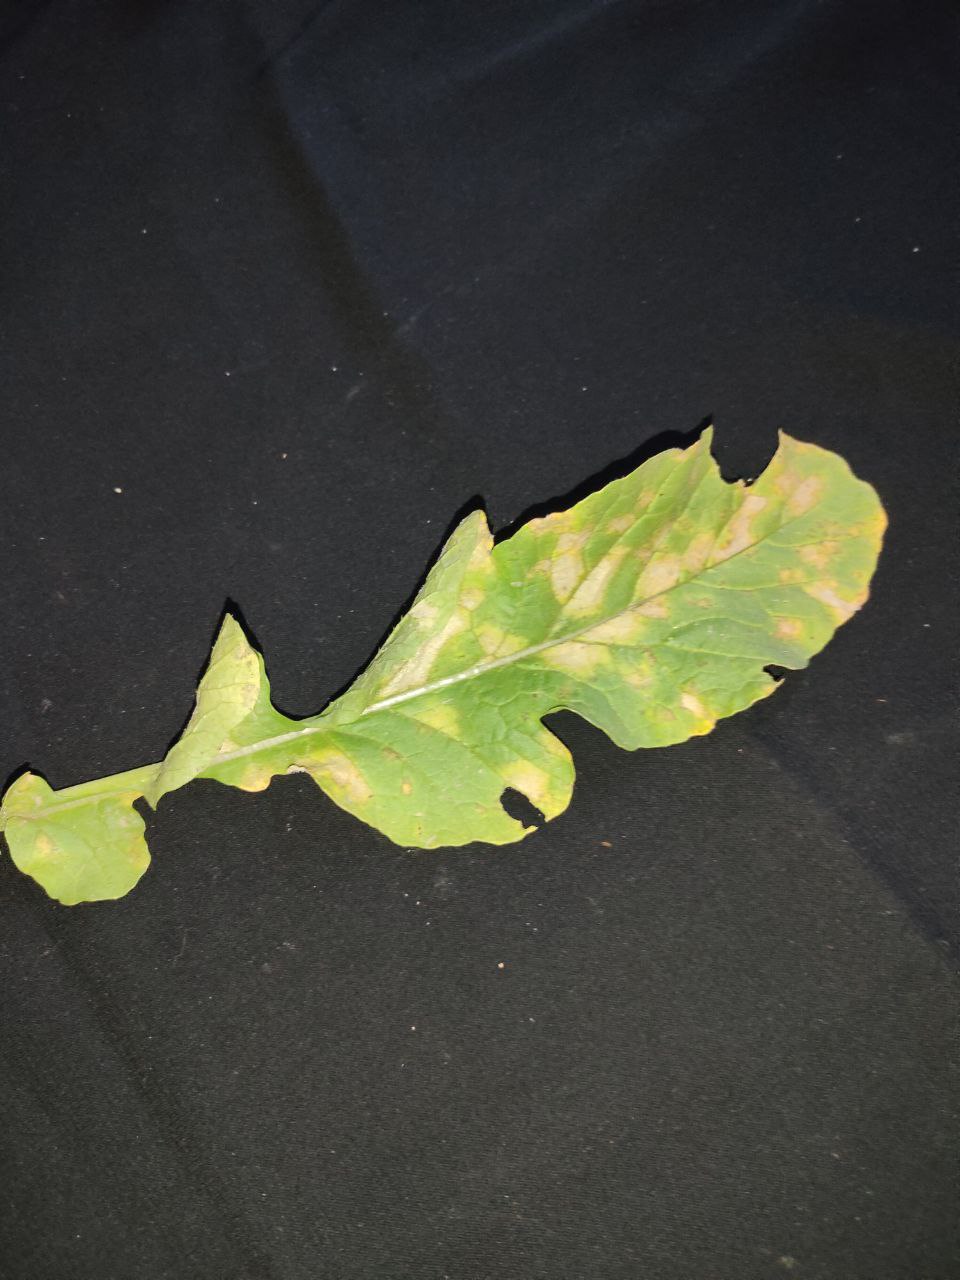
Label: Mosaic virus